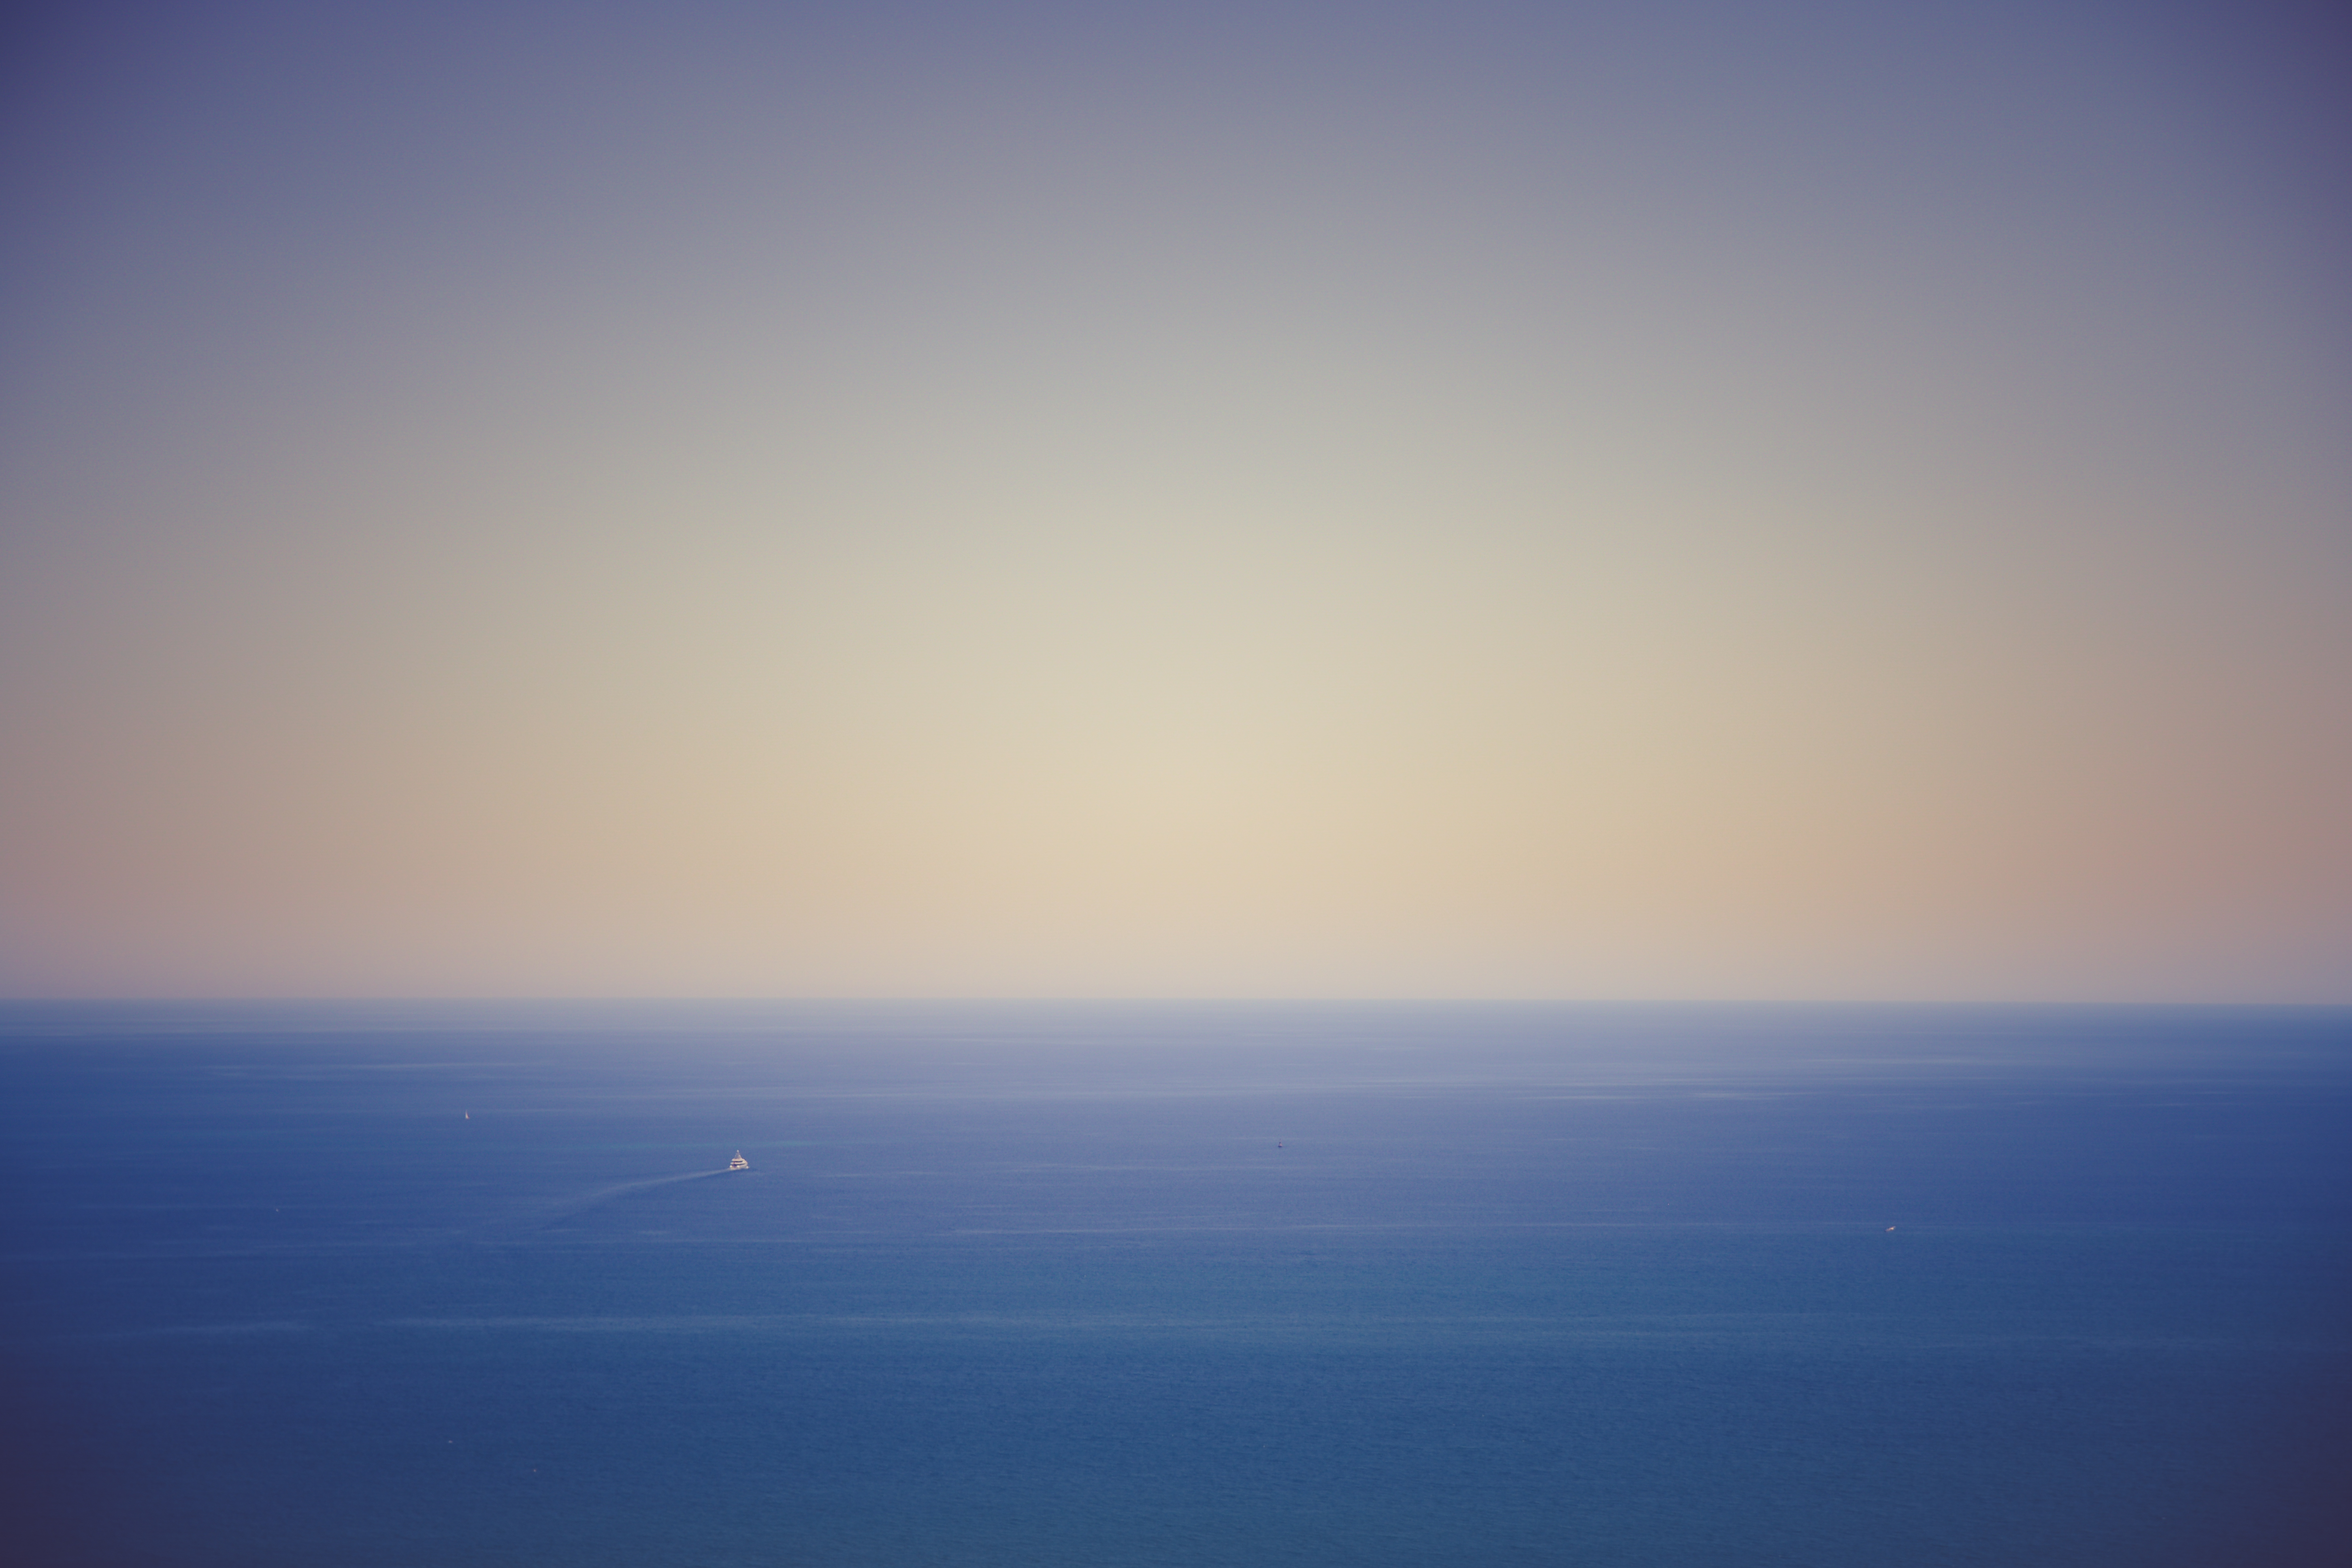
sea, coast, water, nature, ocean, horizon, light, cloud, sky, sun, sunrise, sunset, sunlight, morning, wave, dawn, atmosphere, dusk, evening, reflection, seascape, blue, afterglow, atmospheric phenomenon, atmosphere of earth